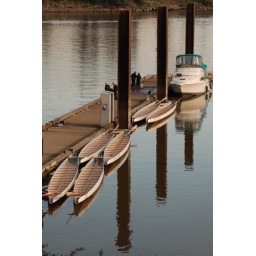
seven boats in the water